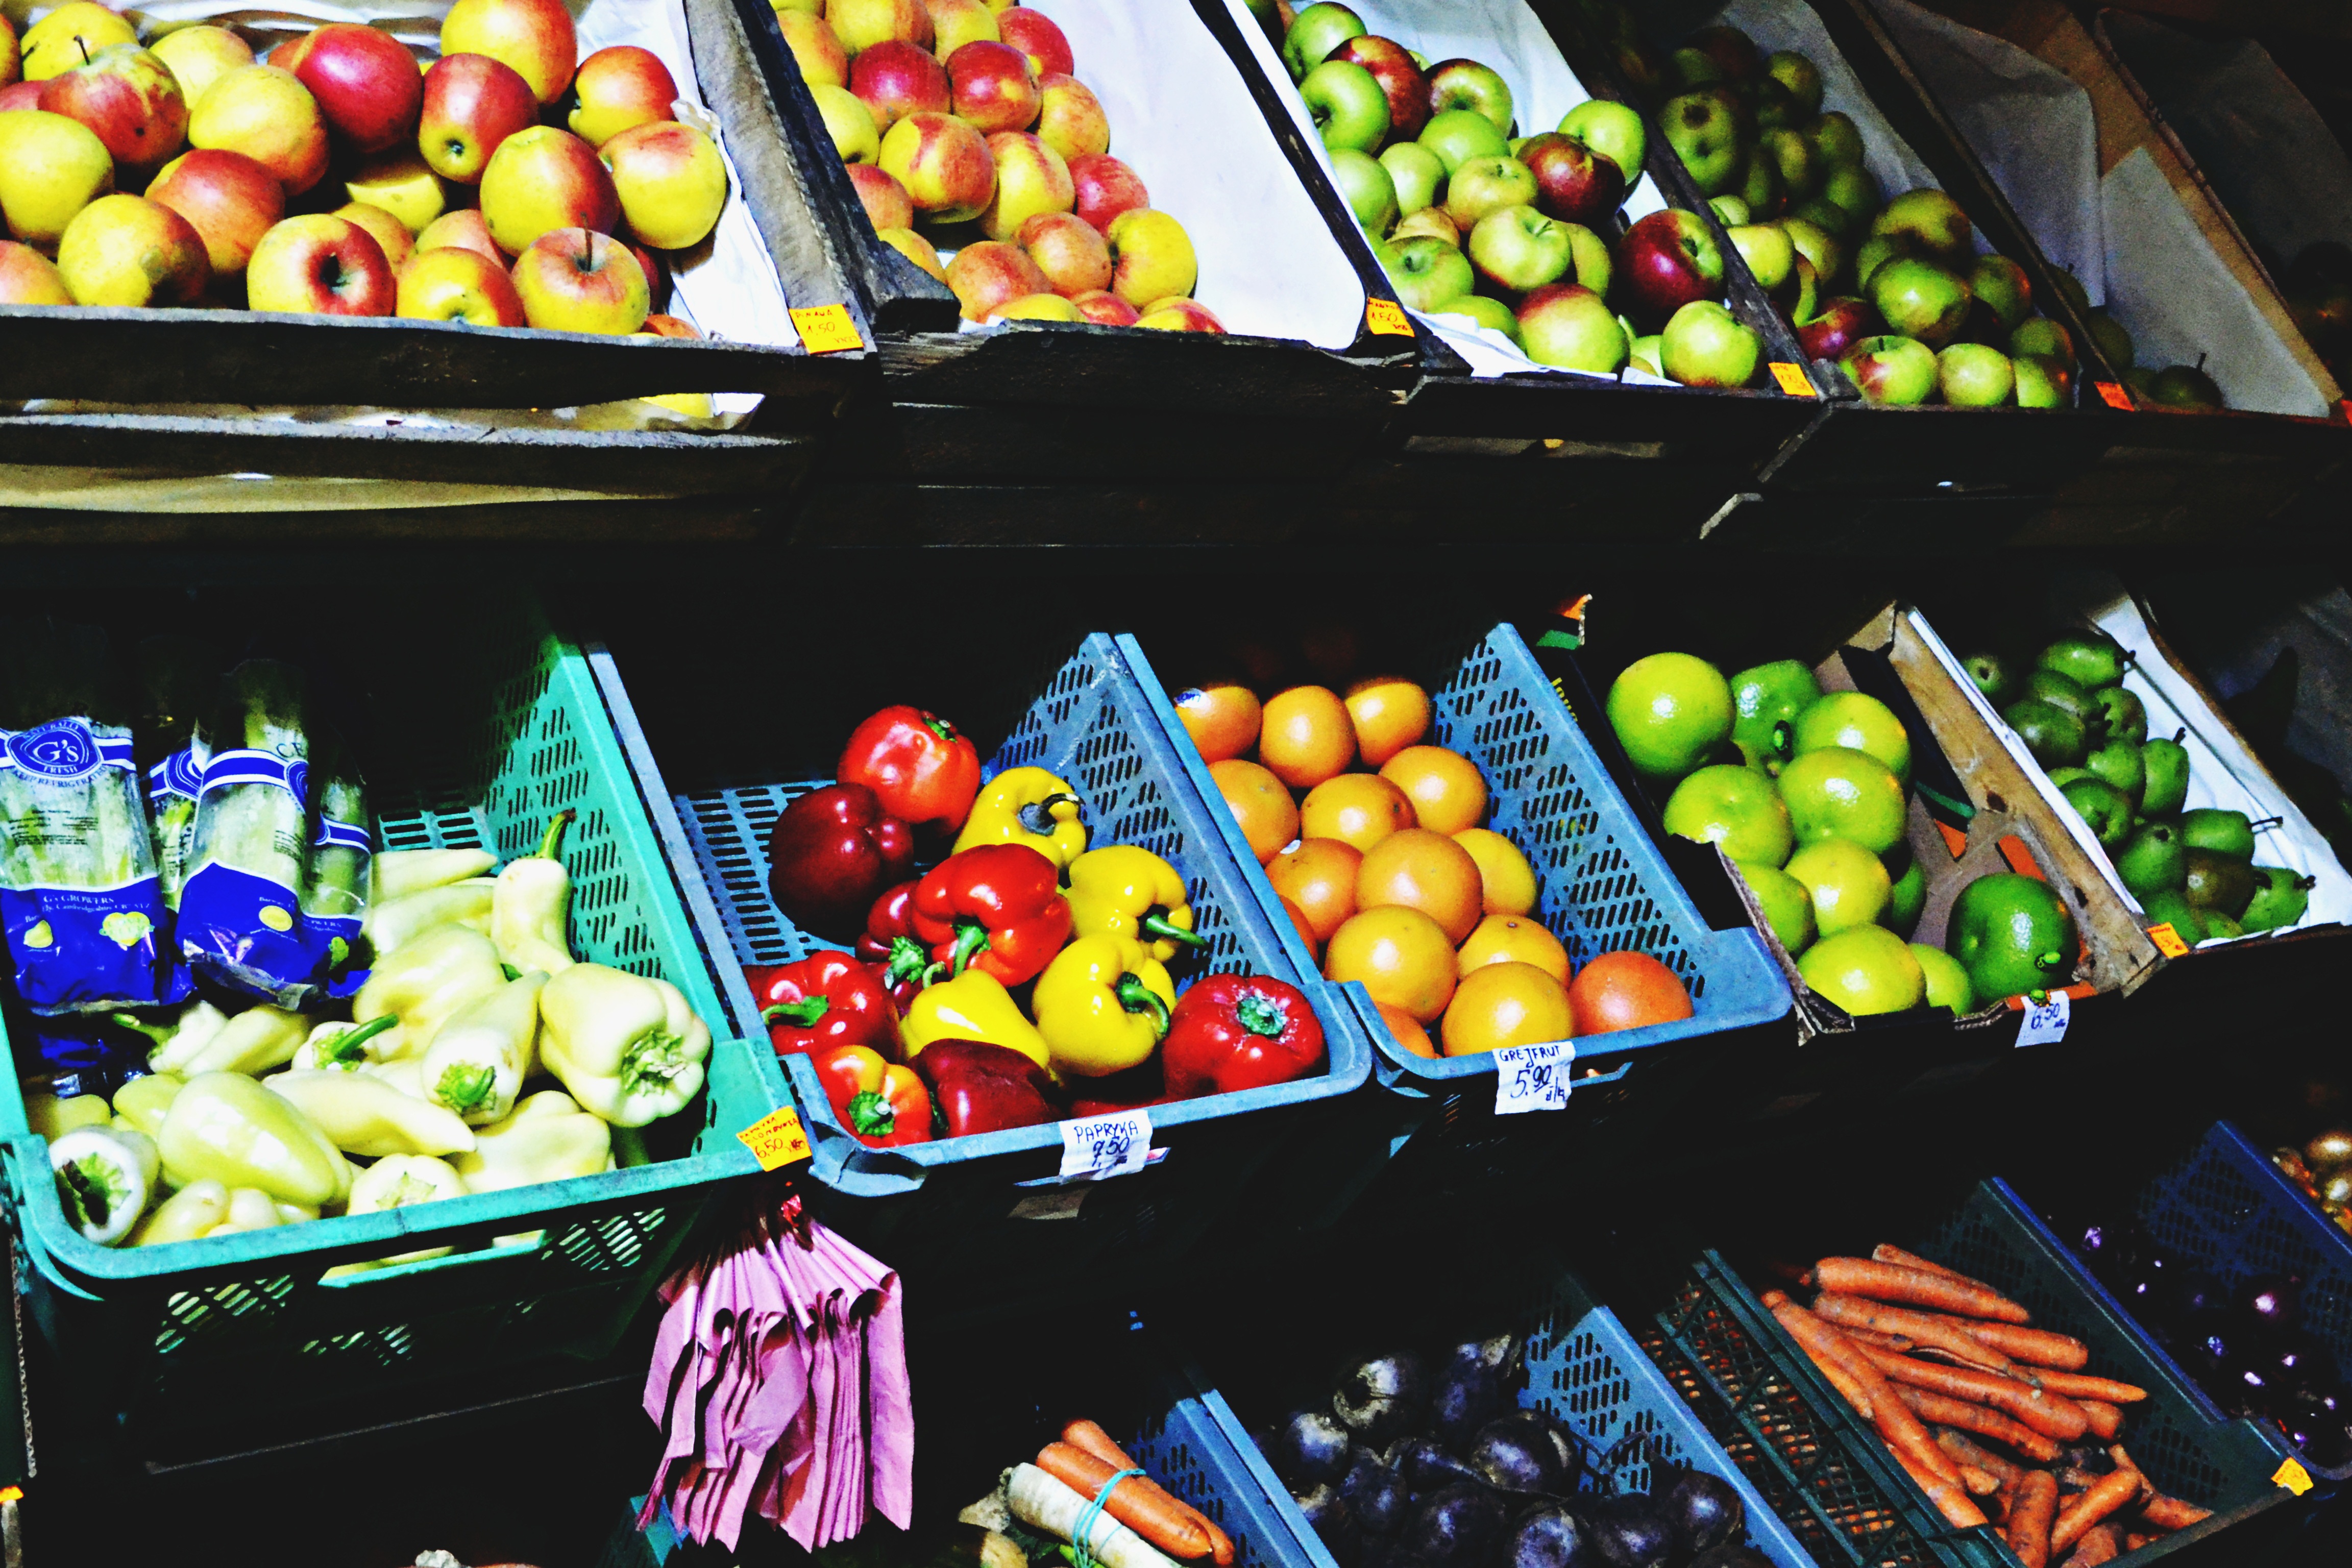
city, dish, meal, food, produce, color, market, groceries, healthy, public space, vegetables, peppers, fruits, apples, supermarket, grocery store, baskets, carrots, sense, greengrocer